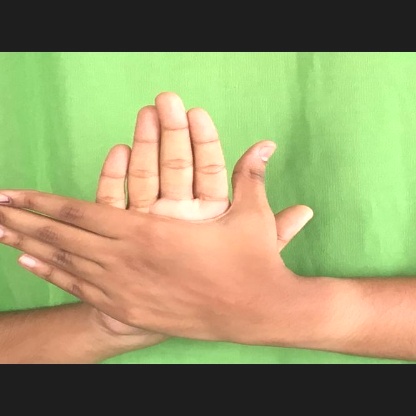
Mudra: Chakra